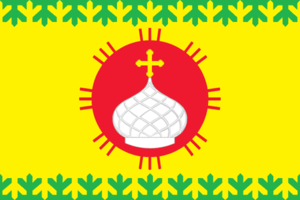
Troïtsko-Petchorsk est une commune urbaine de la république des Komis, en Russie, et le centre administratif du raïon de Troïtsko-Petchorsk. Sa population s'élevait à 6 874 habitants en 2013.